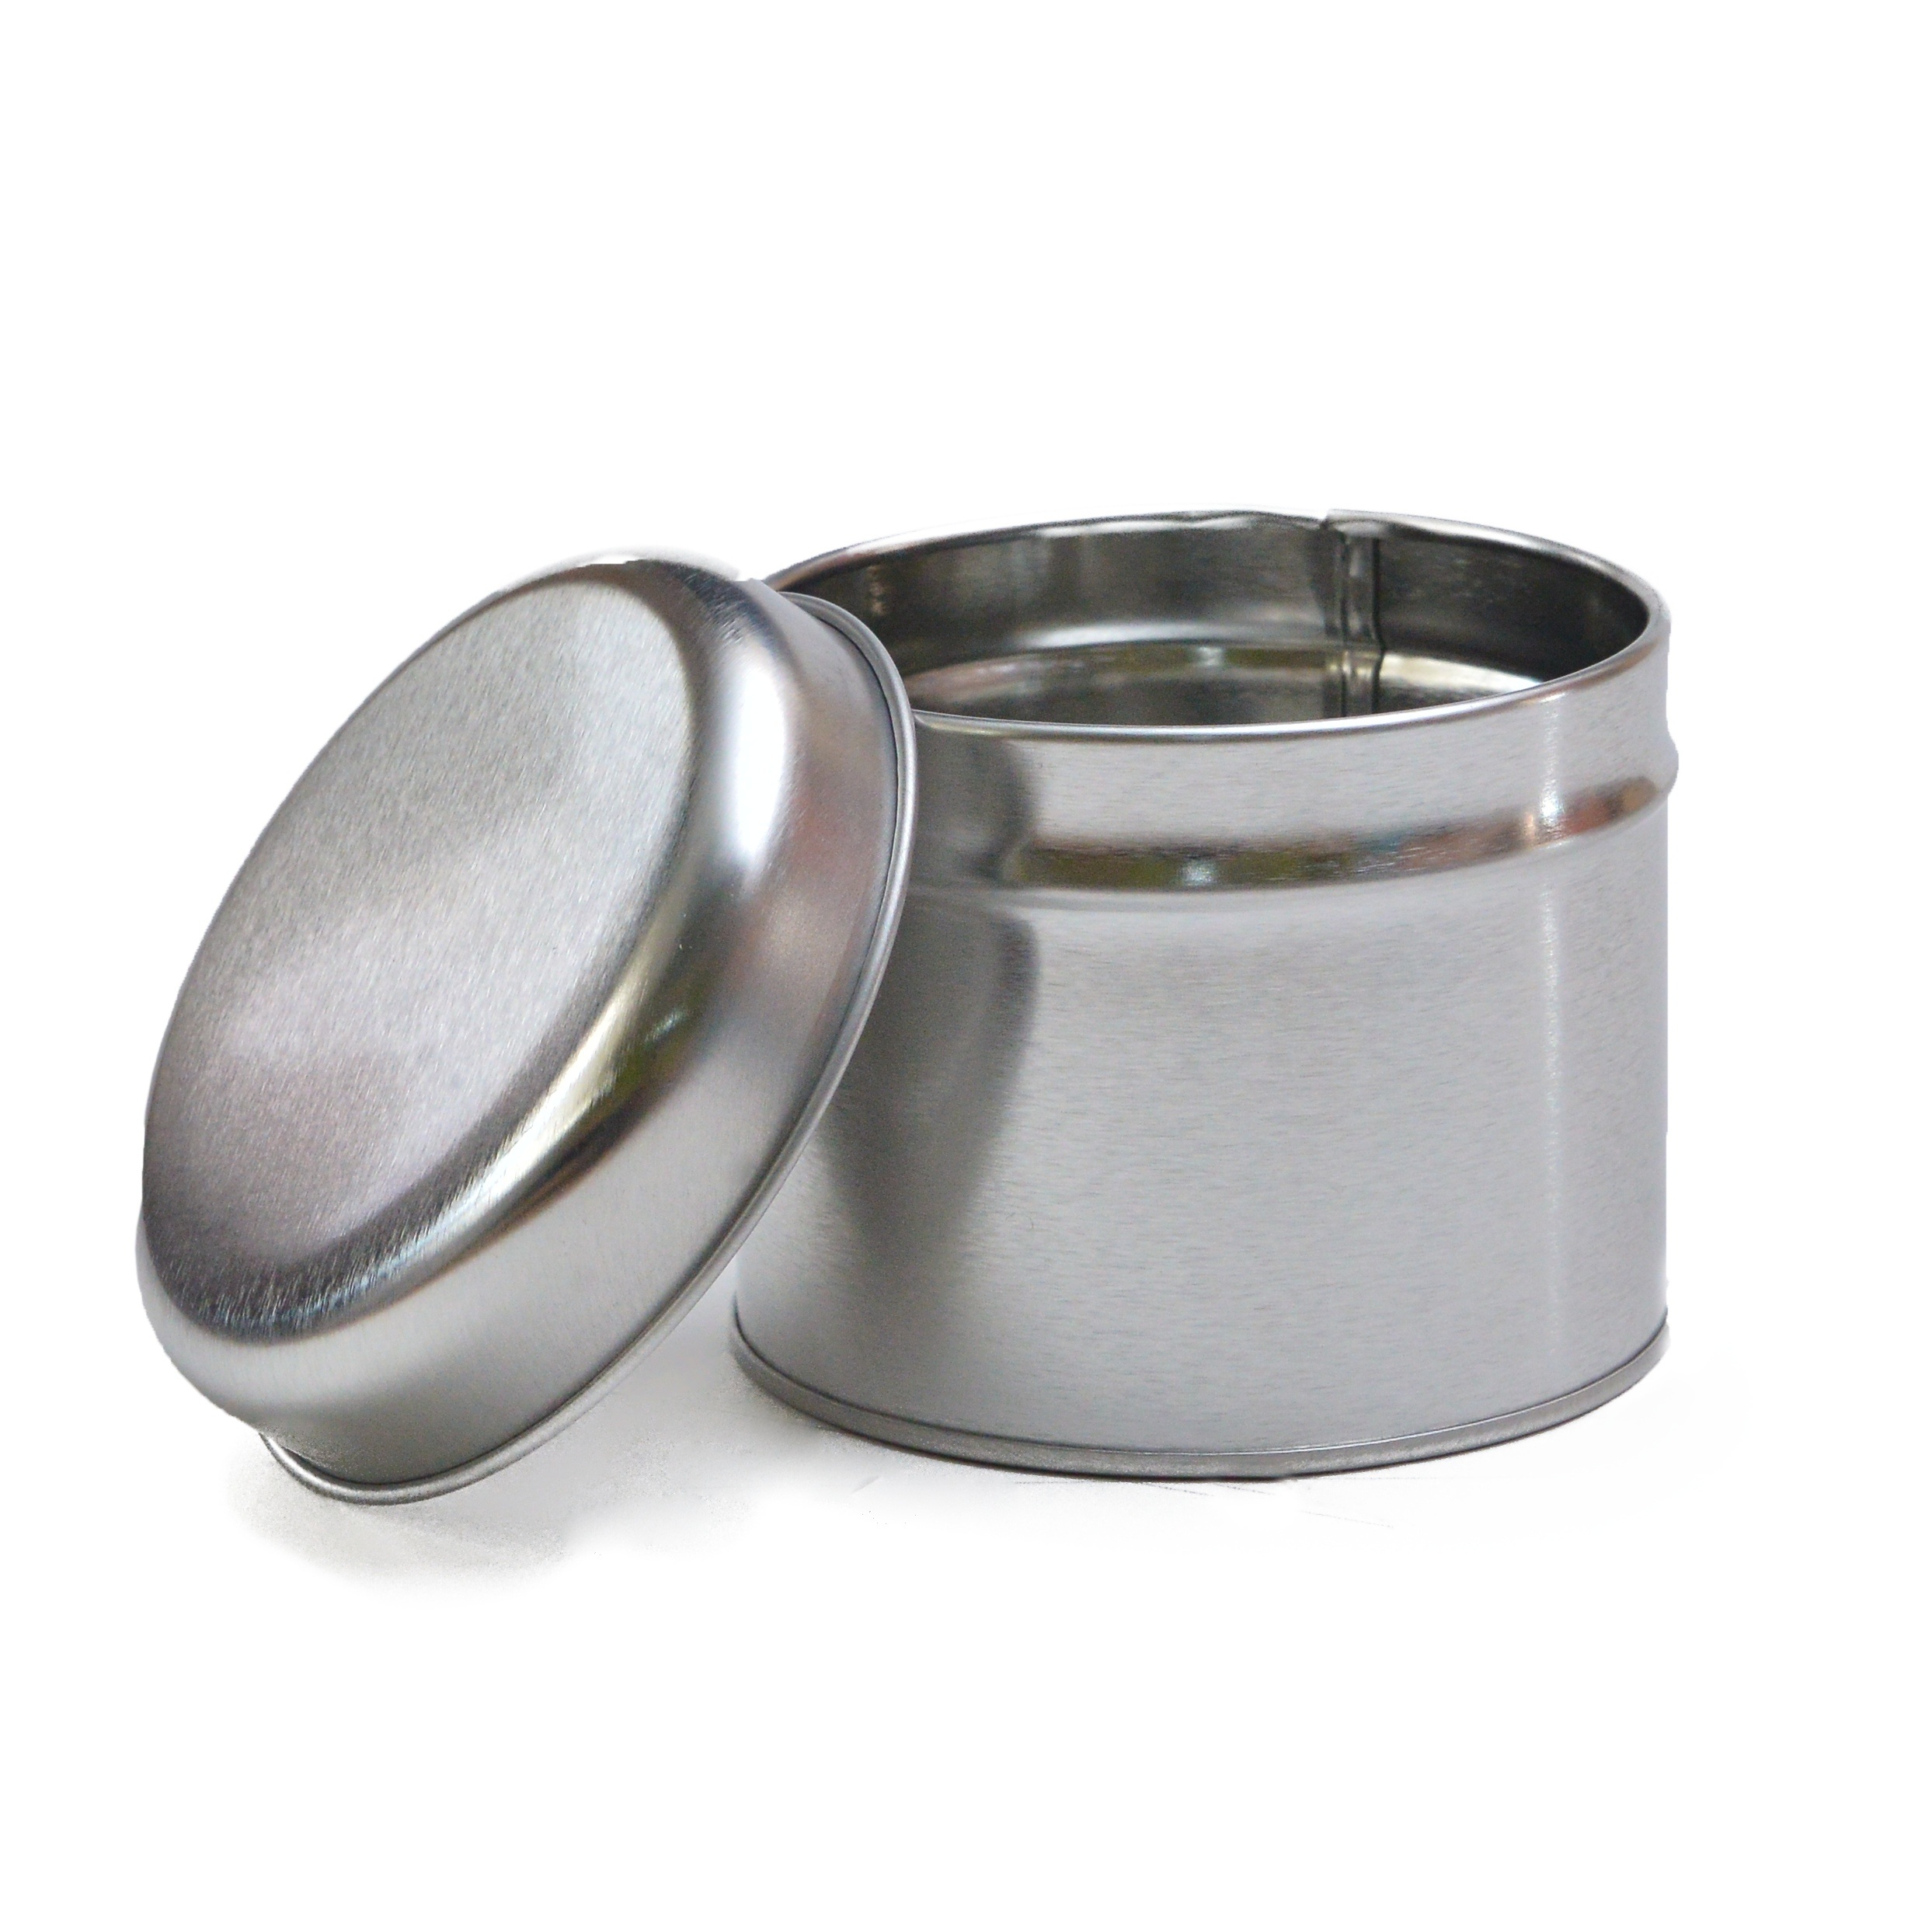
cup, metal, box, lighting, material, product, can, tin, tin can, cookware and bakeware